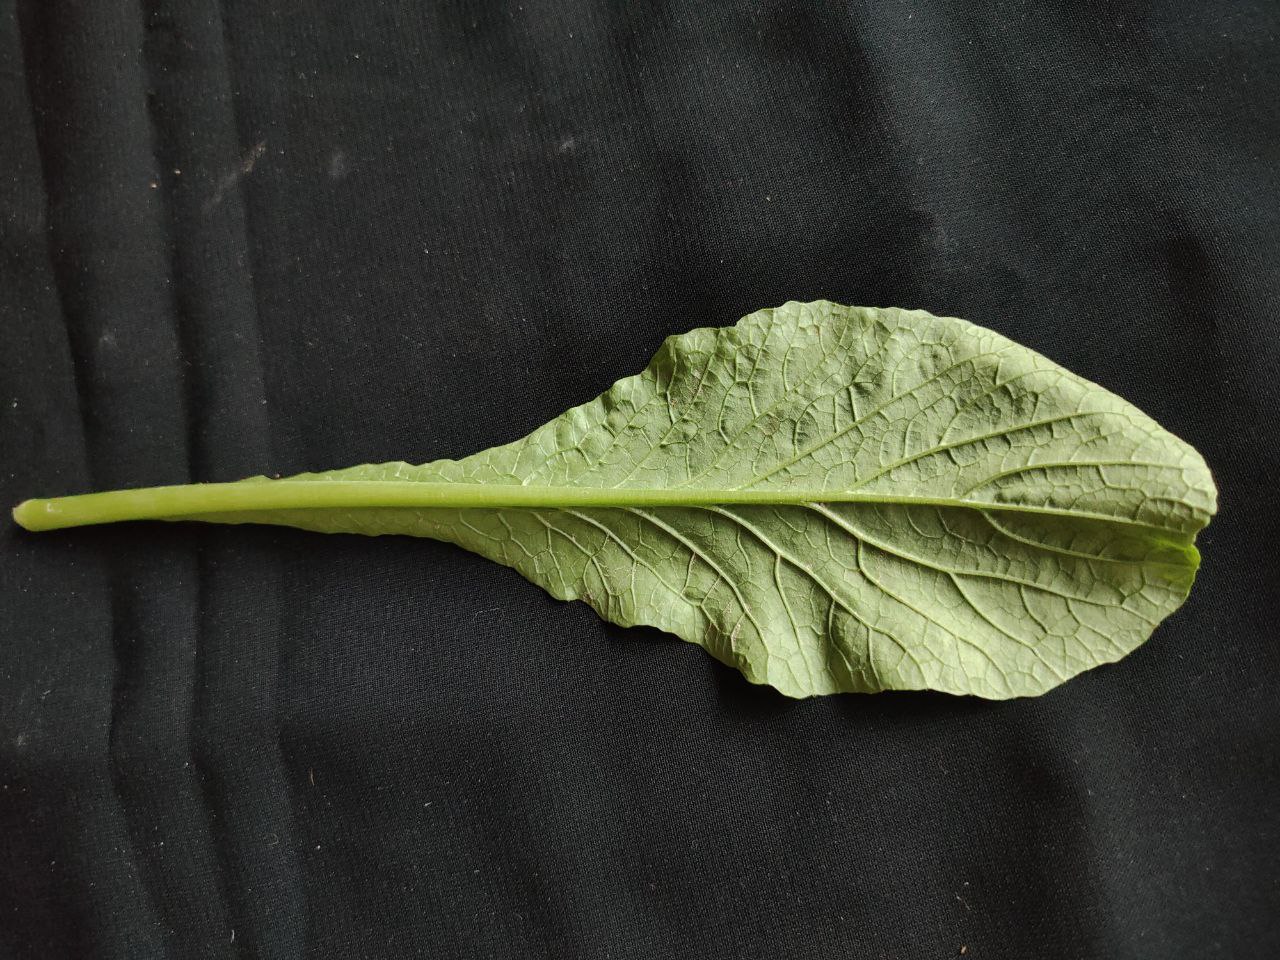
Label: Fresh leaf